Marka, Oslo

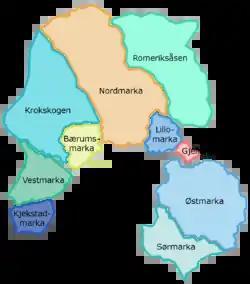
Map of Oslomarka

Of these, Vestmarka, Kjekstadmarka, Romeriksåsene, Follomarka and Sørmarka lie almost entirely outside the city limits.